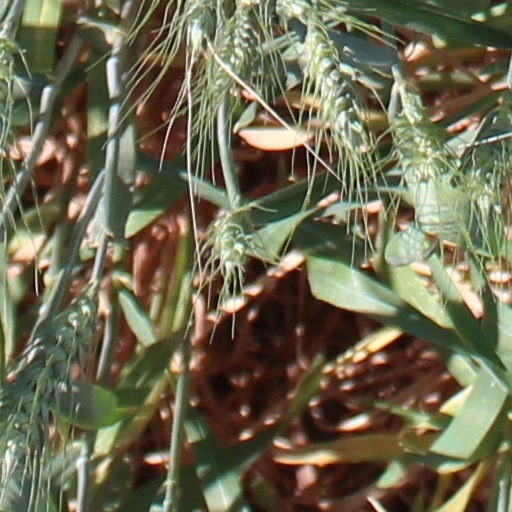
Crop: wheat